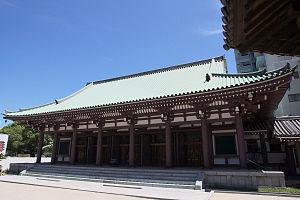
Le Tōchō-ji est un temple bouddhiste Shingon situé à Hakata-ku, préfecture de Fukuoka au Japon. Son préfixe honorifique sangō est Nangakuzan. Il est fondé par Kūkai avec le soutien de Tadayuki Kuroda, deuxième gouverneur de la province de Fukuoaka et sa construction est achevée en 806, ce qui en fait le temple Shingon le plus ancien de Kyushu.